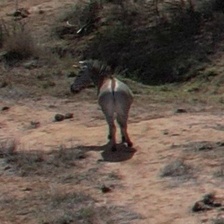
Pose orientation: back